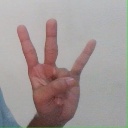
अक्षर: क्ष